Jōmō-Kōgen Station

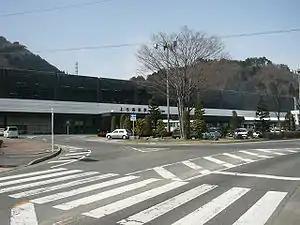

is a railway station on the high-speed Joetsu Shinkansen in Minakami, Gunma, Japan, operated by the East Japan Railway Company (JR East).